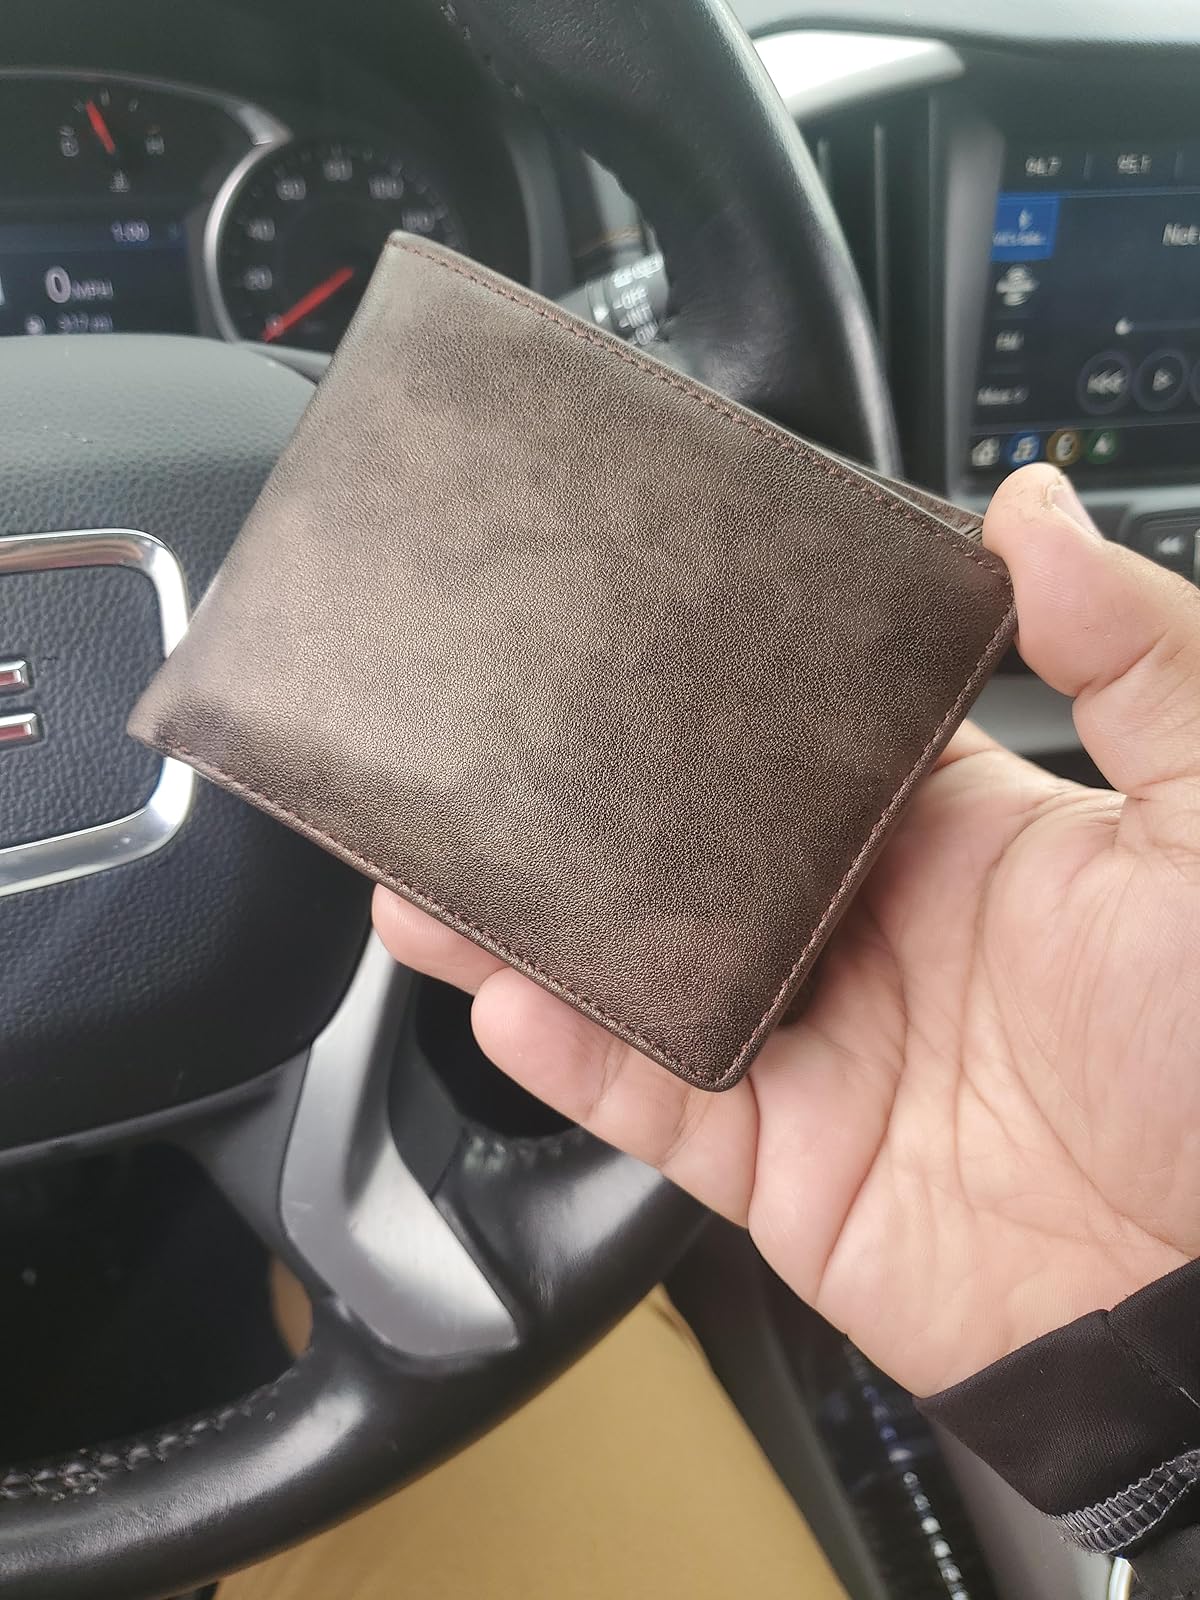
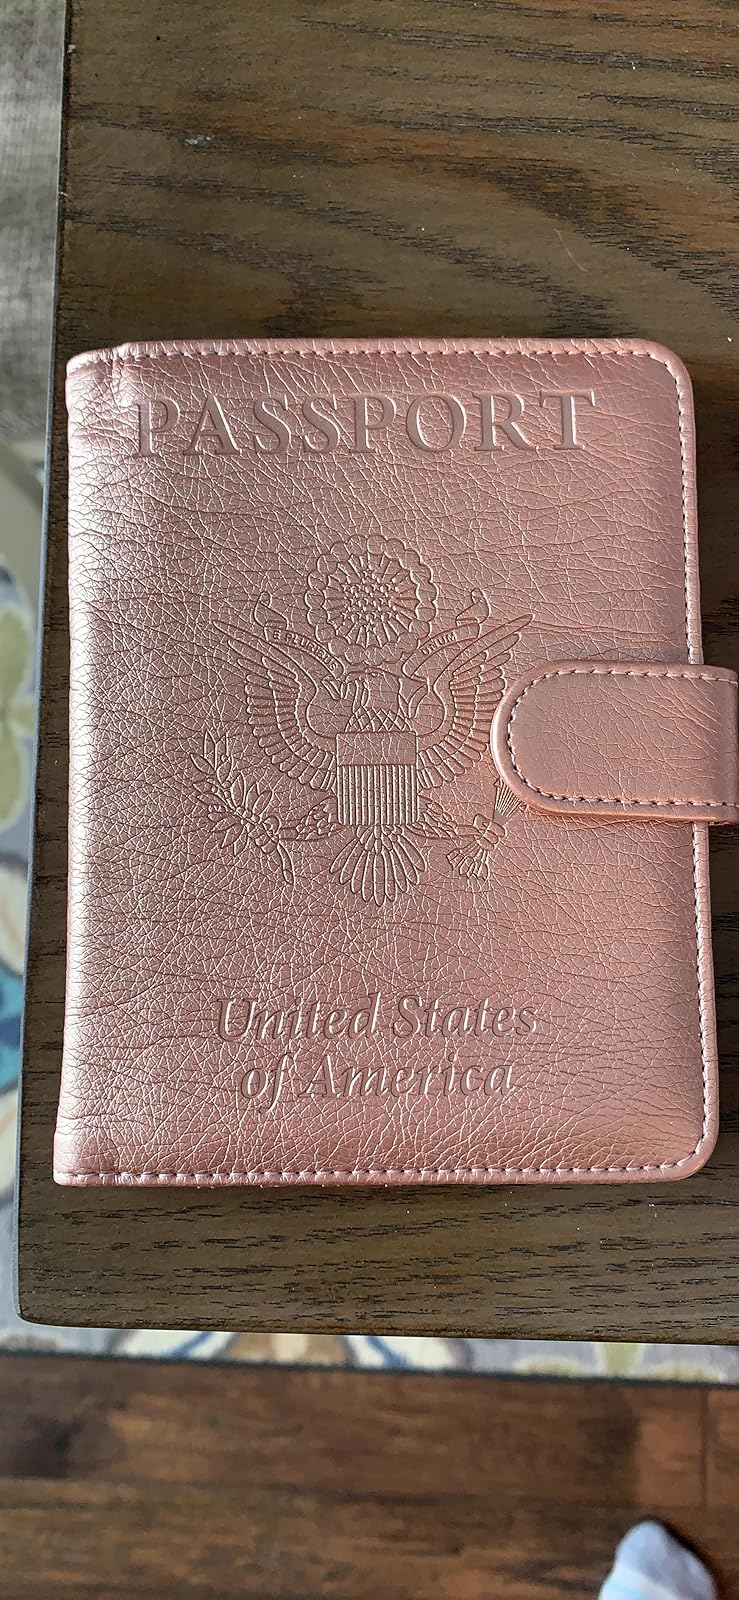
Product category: accessories_wallet
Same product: no